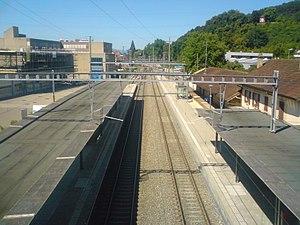
La partie nord des quais de la gare de Münchenstein.
La gare de Münchenstein est la gare de Münchenstein, en Suisse.